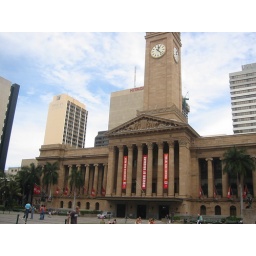
the clock tower in Brisbane city